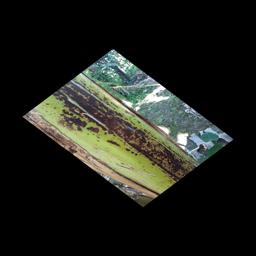
Label: PSEUDOSTEM WEEVIL